KTBL

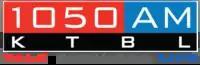
Logo as a talk station

In spring 2002, KTBL changed to a syndicated talk radio format. The talk format was mainly from a conservative viewpoint. KTBL principally aired nationally syndicated shows from Westwood One, a subsidiary of parent company Cumulus Media. KTBL also aired national news updates from Westwood One News (Fox News Radio before that) throughout the day. Shows featured over the years included Don Imus (mornings 2008-2018), Glenn Beck, Mike Huckabee, Laura Ingraham, Michael Savage, and many others. Some shows would at times be shifted between KKOB and KTBL. The station was promoted as "KKOB's talk partner".